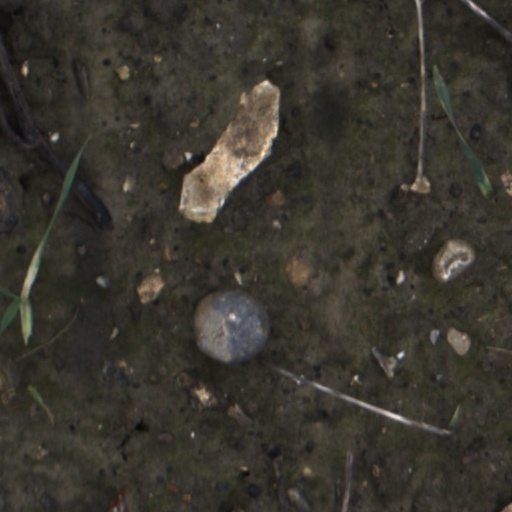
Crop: wheat